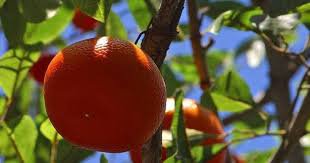
Label: Orange